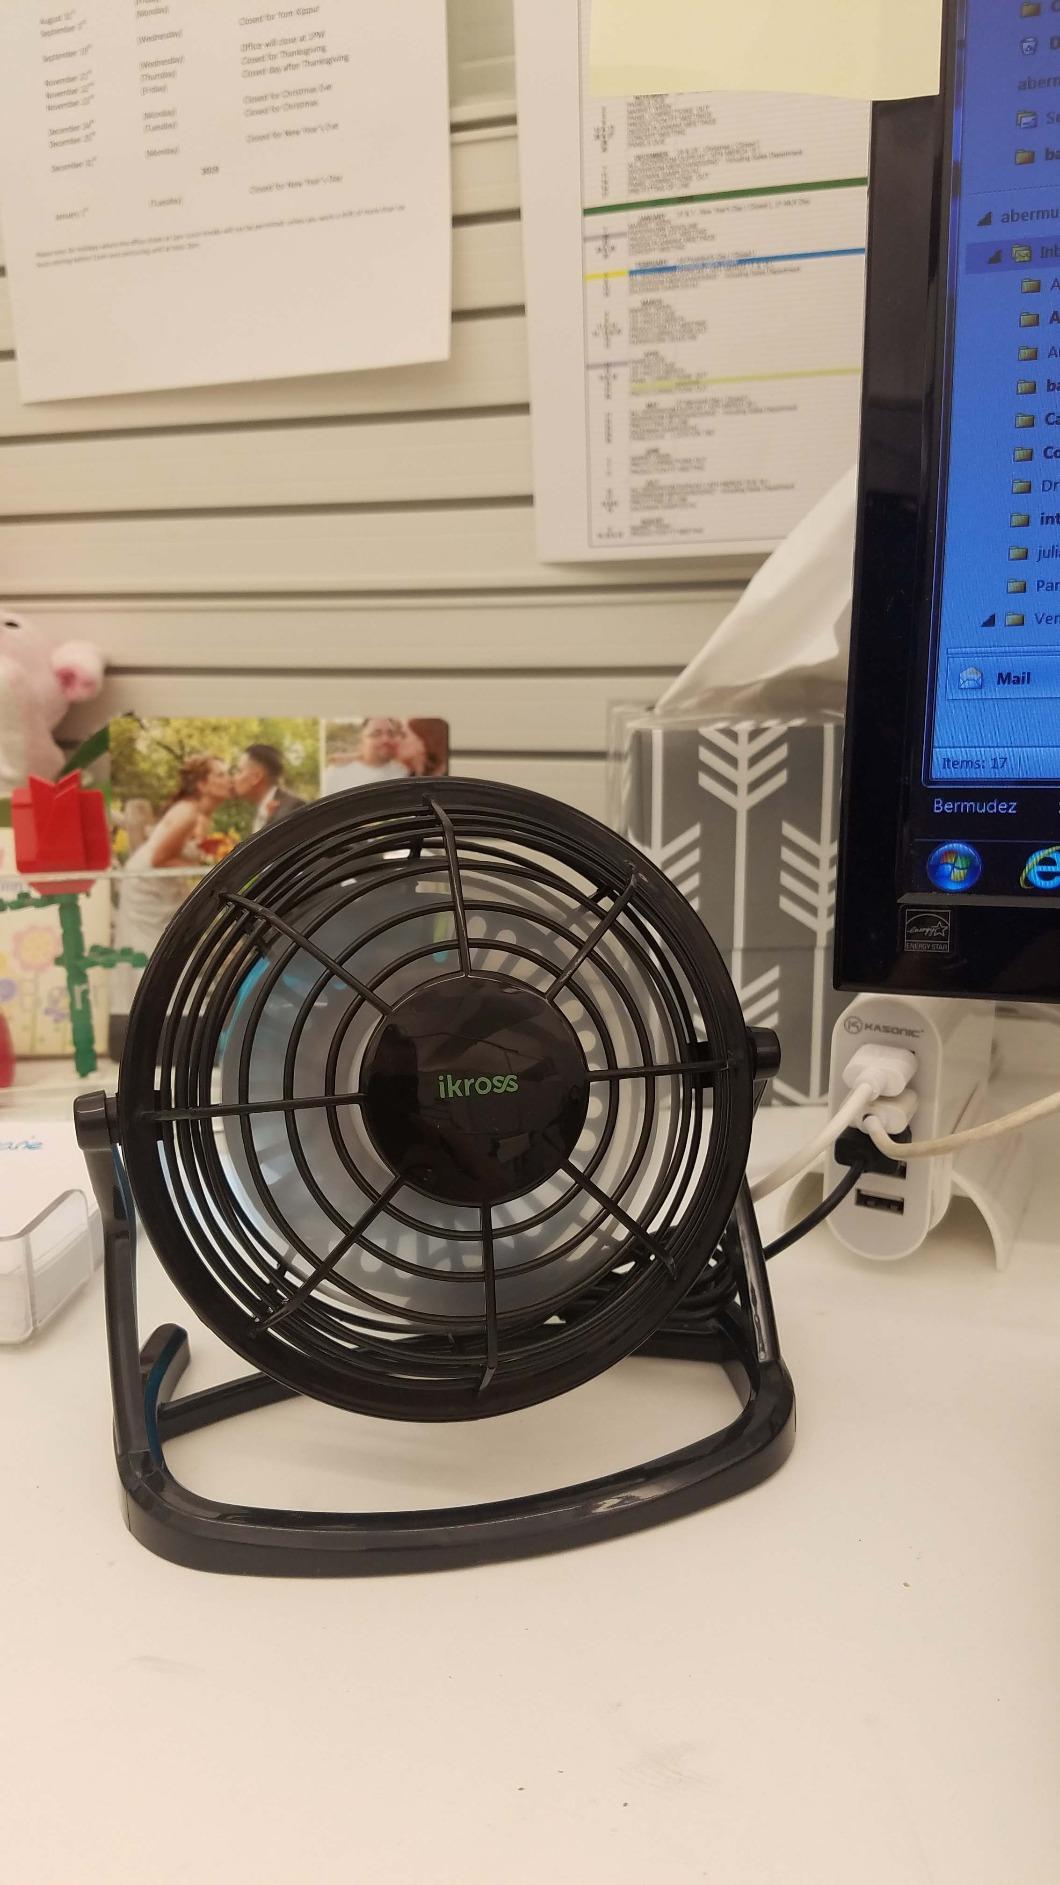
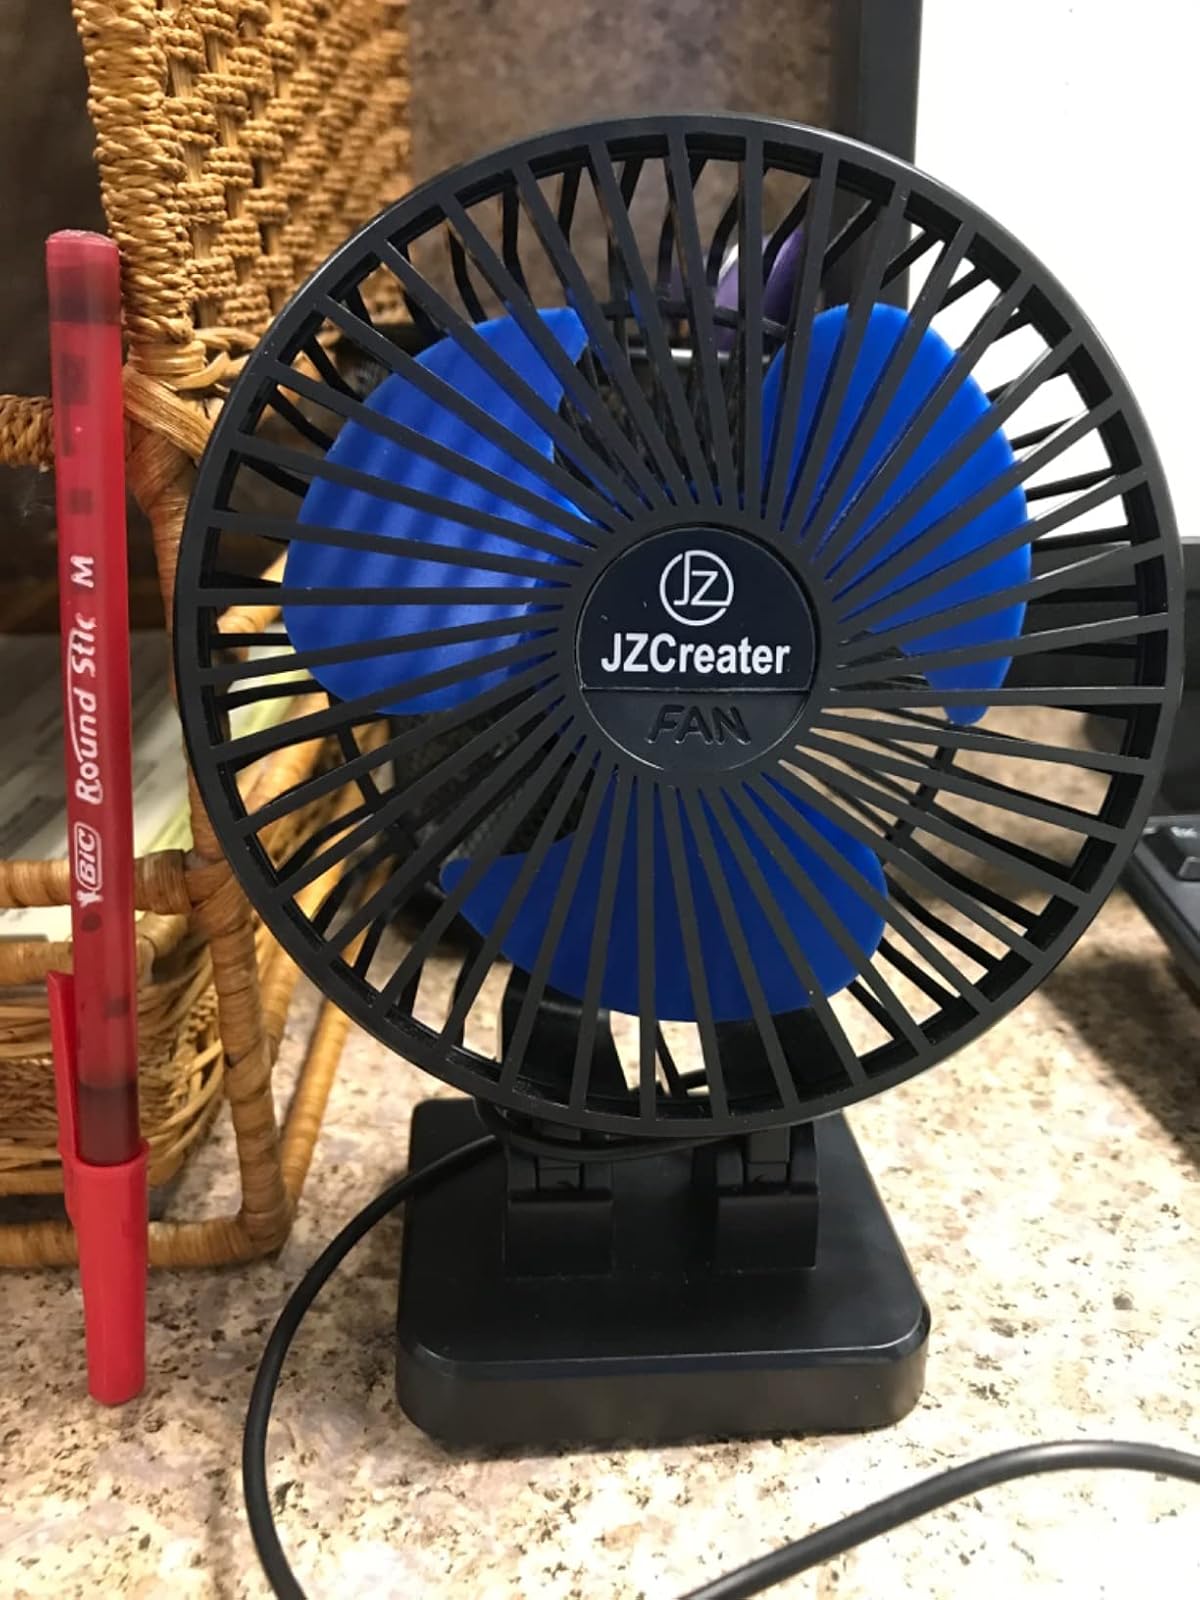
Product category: fan
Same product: no